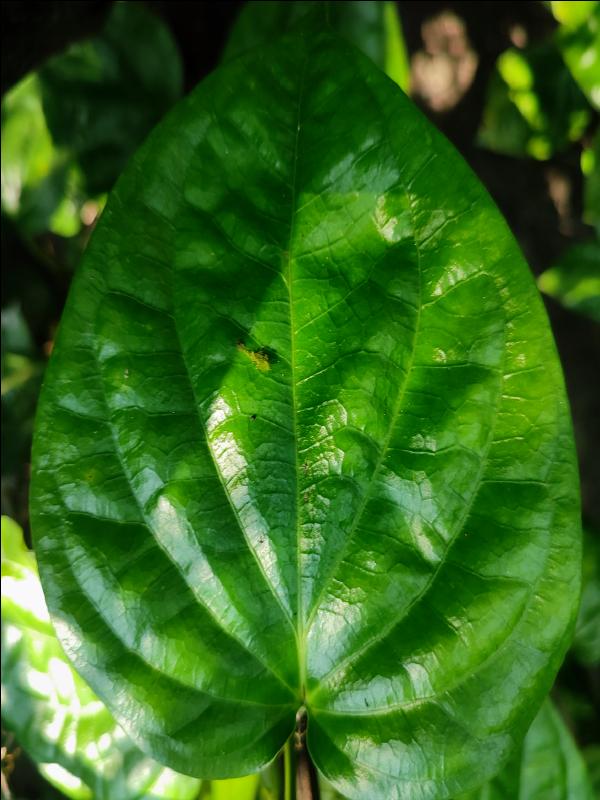
Label: Healthy_Leaf